Jones R. Parker

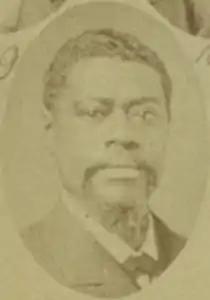

Jones R. Parker (born ) was a state legislator in Mississippi. He represented Washington County, Mississippi in the Mississippi House of Representatives in 1884 and 1885. He served on the Committee on Public Health and Quarantine.